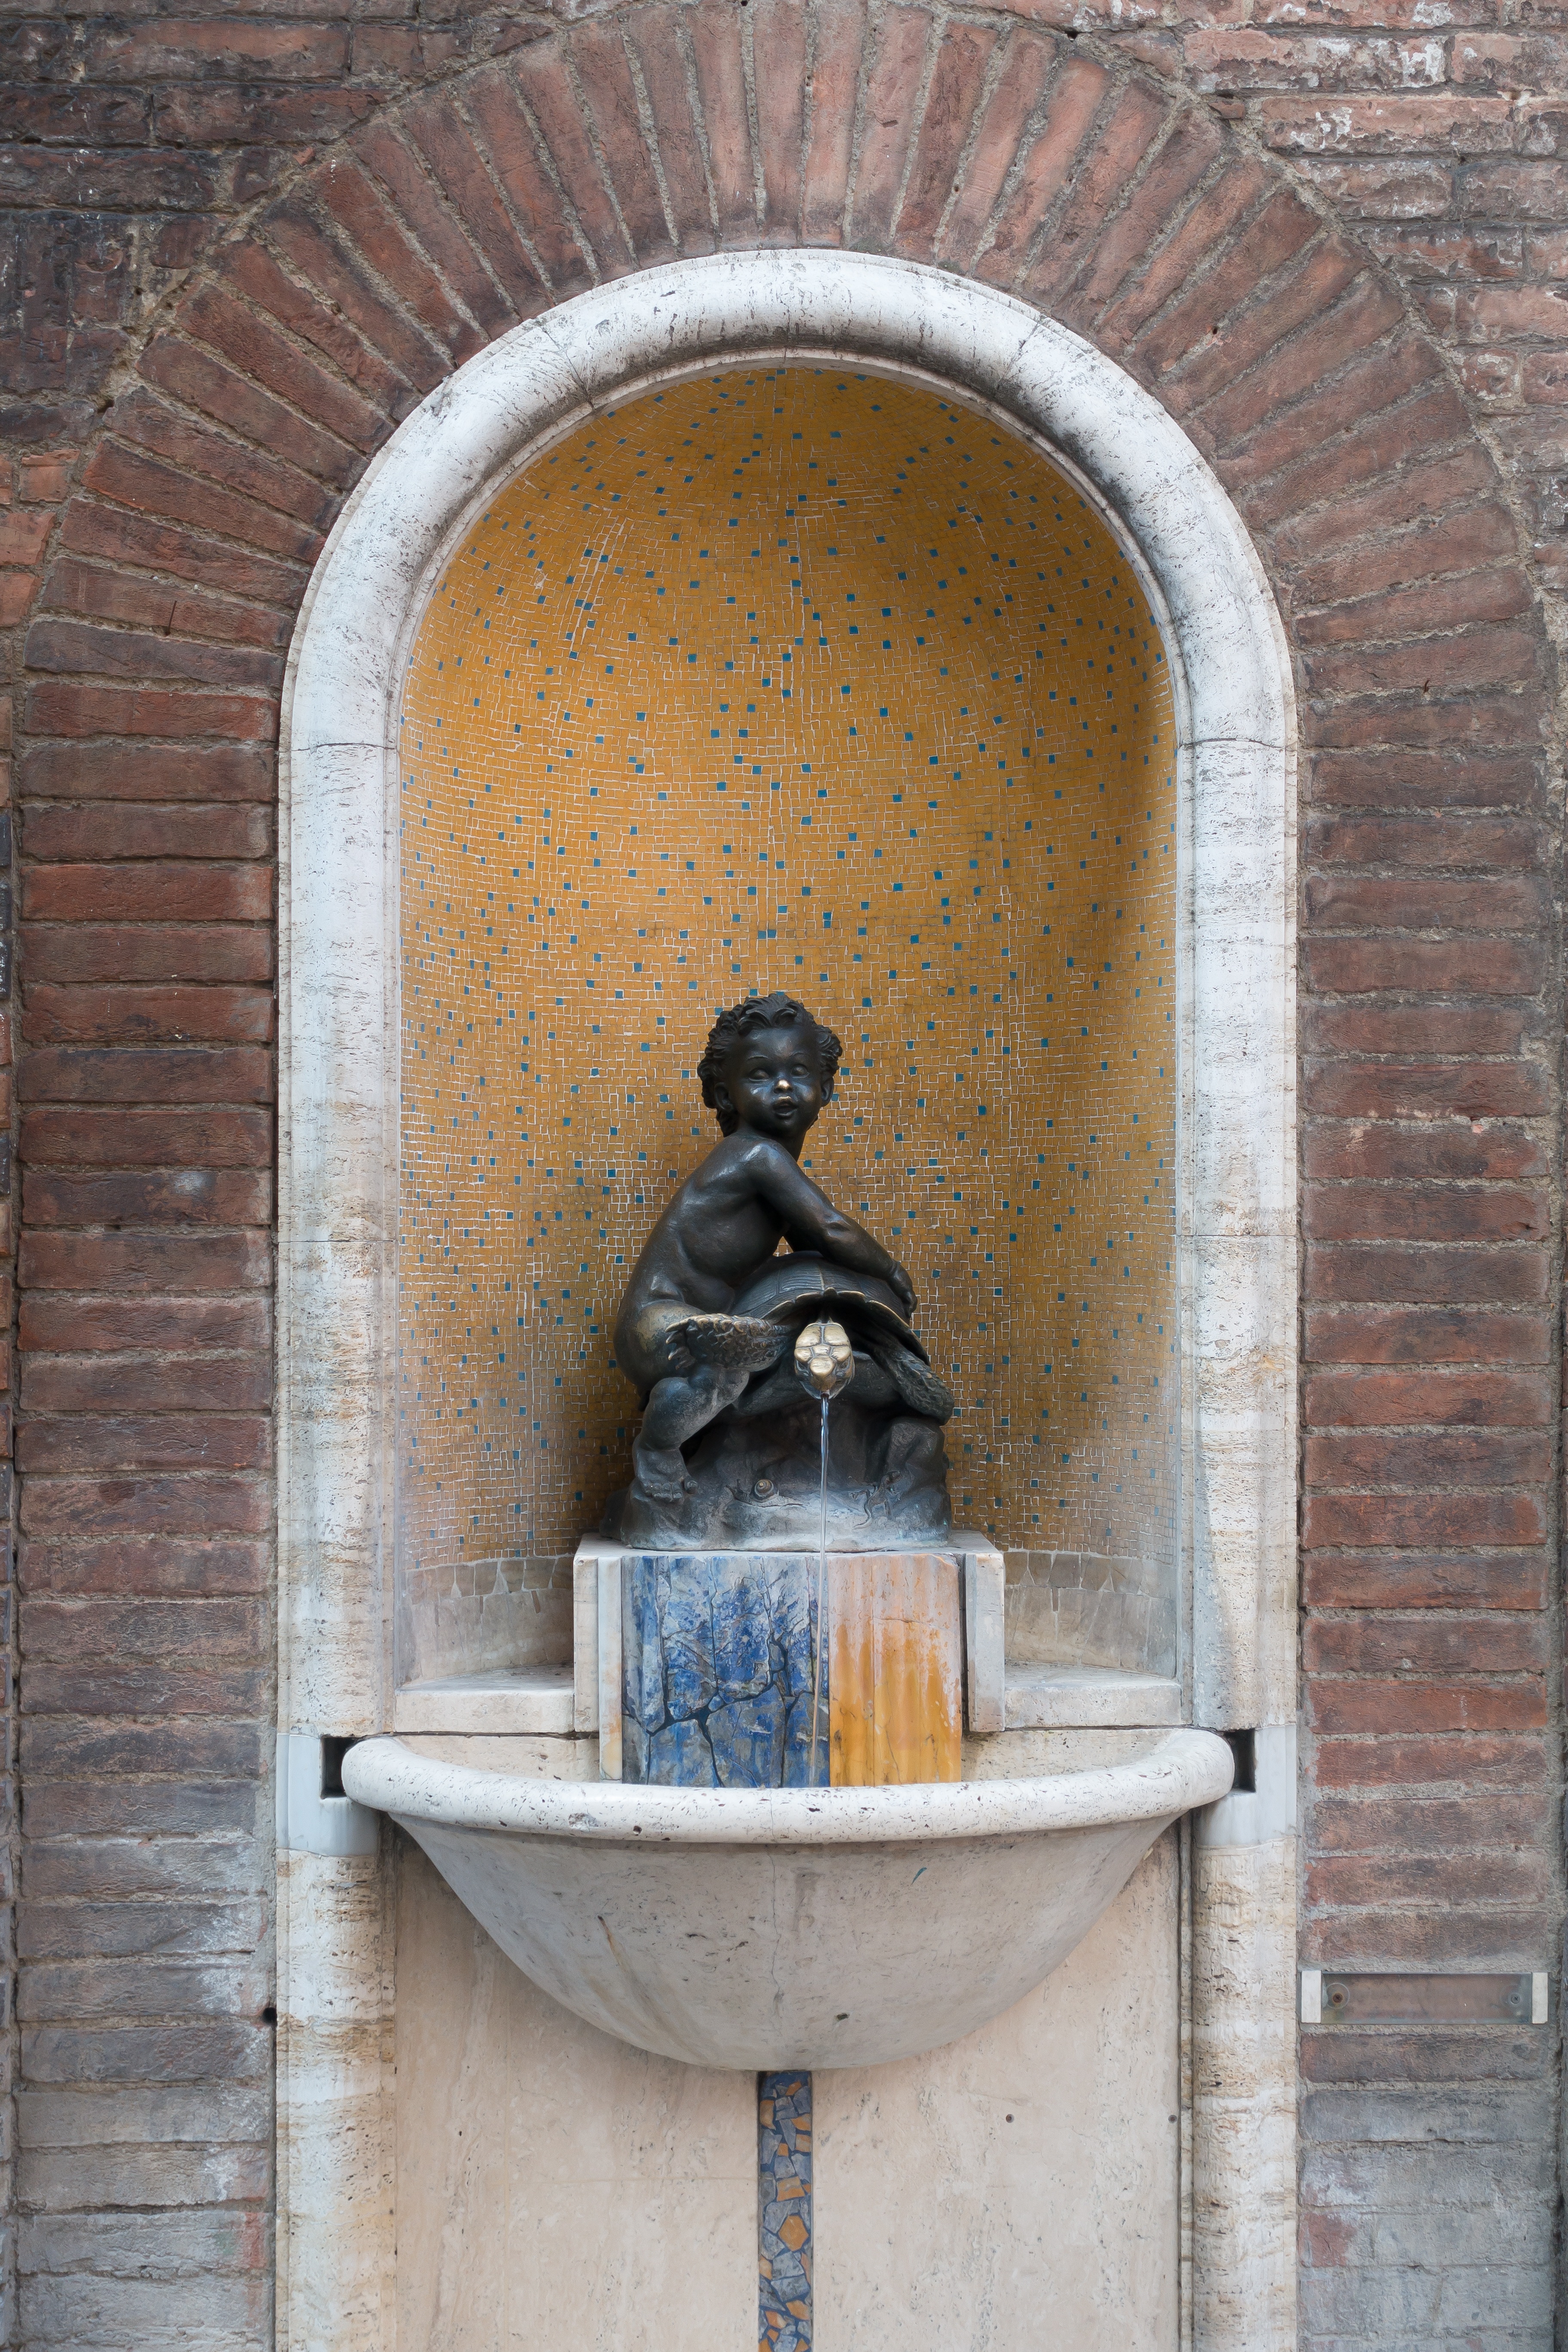
architecture, window, boy, wall, monument, statue, arch, symbol, turtle, nose, art, temple, marble, fountain, bronze, cast, contact, luck, ancient history